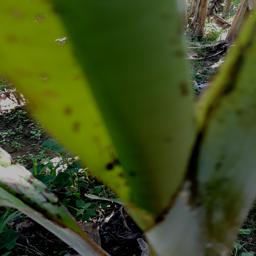
Label: BANANA APHIDS